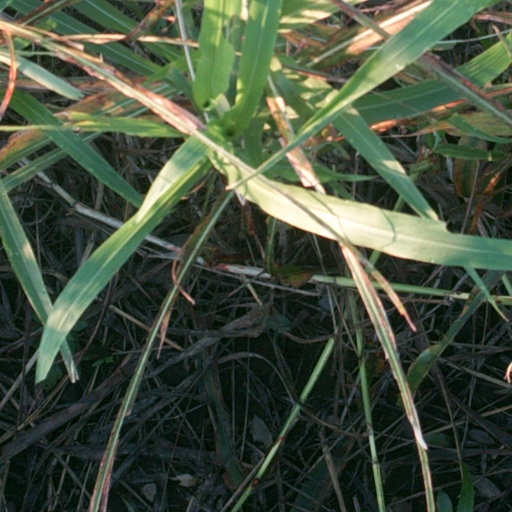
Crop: sorghum